Hanscom Park

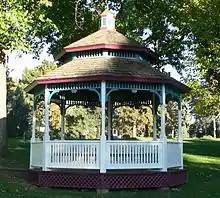
Replica of historic bandstand in park

The neighborhood is home to several notable houses. One of them, the George N. Hicks House, has been designated an Omaha Landmark. In 1913, U.S. President Gerald Ford was born in his grandfather's mansion at 3202 Woolworth Avenue in the Hanscom Park neighborhood. Today the Gerald R. Ford Birthsite and Gardens celebrates this location.